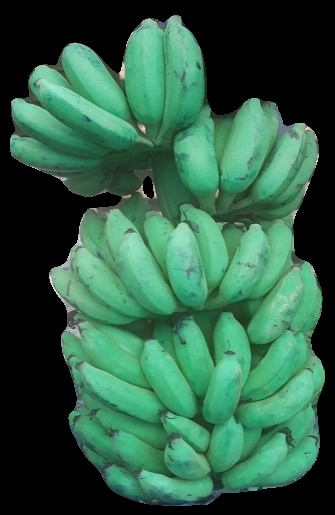
Variety: elakki-bale
Grade: grade2